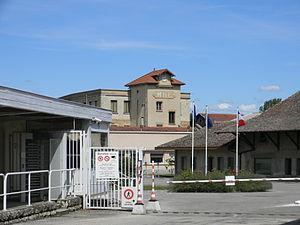
Usine MRC à Chavanoz.
Les communes du Nord-Isère ont accueilli du xixᵉ siècle au xxᵉ siècle plusieurs grandes entreprises produisant des fils pour l'industrie textile et électrique.
Chavanoz est une commune française située dans le département de l'Isère, en région Auvergne-Rhône-Alpes.